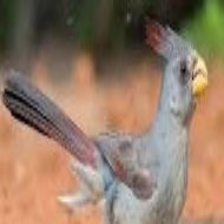
Species: PYRRHULOXIA
Scientific name: CARDINALIS SINUATUS